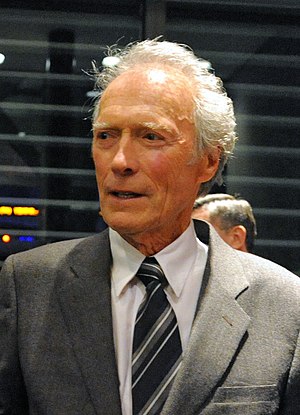
Clint Eastwood
Clint Eastwood i 2011
"Clinton ""Clint"" Eastwood Jr. er en amerikansk skuespiller, filminstruktør og musiker. Clint Eastwood er en af få instruktører og skuespillere, der har vundet fem Oscarpriser. Han har fra 1971 til 2017 instrueret 35 spillefilm, 3 tv- episoder og en dokumentar.